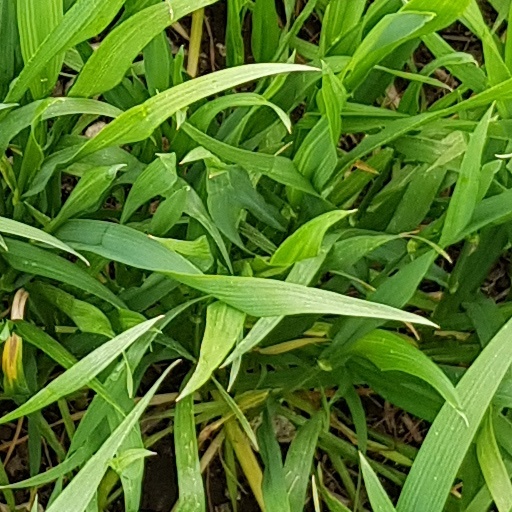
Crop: wheat